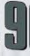
Number: 9